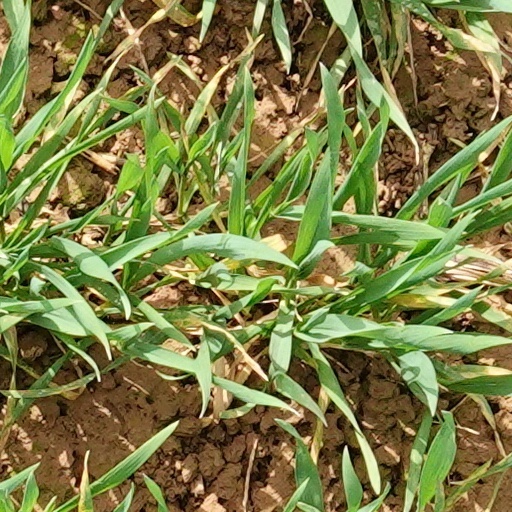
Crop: wheat